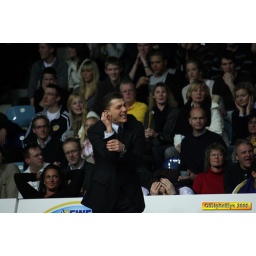
oldenburg ewe baskets vs bonn foto by OlDigitalEye 2009 01 31 8053_2